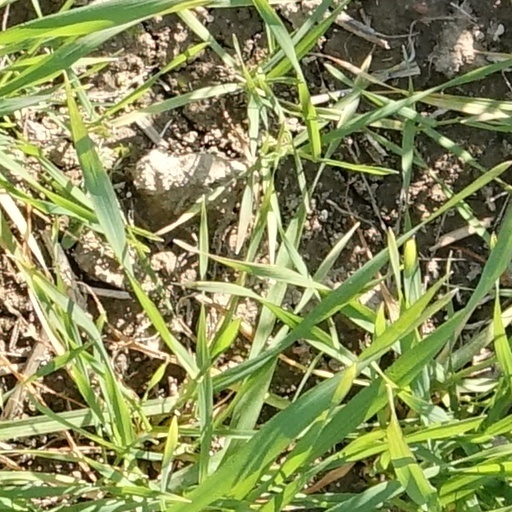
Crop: wheat